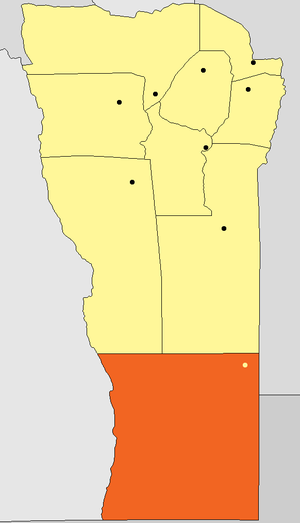
Buena Esperanza est une localité de la province de San Luis, en Argentine, et le chef-lieu du département de Gobernador Dupuy.